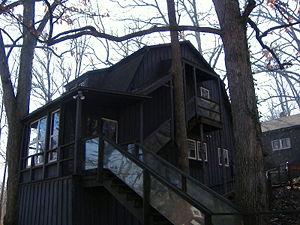
La Little Loomhouse est une maison classée depuis 1975 dans le Registre national des lieux historiquesau sud de Louisville aux États-Unis.